Nikolaj Plads 23

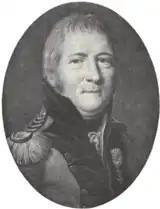
Hans Christian Schmidt

Together with St. Nikolas' Church and most of the other buildings in the area, the two properties were destroyed in the Copenhagen Fire of 1795 and subsequently merged into a single property. The current building on the site was constructed in 1800 for master joiner Johan Joachim Pingel. Pengel (17521819) was originally from Brandenburg, Prussia. He later moved to Copenhagen where he was granted citizenship as a master joiner in 1776. He is considered one of the finest Danish furniture makers of his time. From 1796 until 1806, Pengel was based at Østergade No. 42 and it is therefore likely that he engaged in the construction project as an investment rather than for his own use.